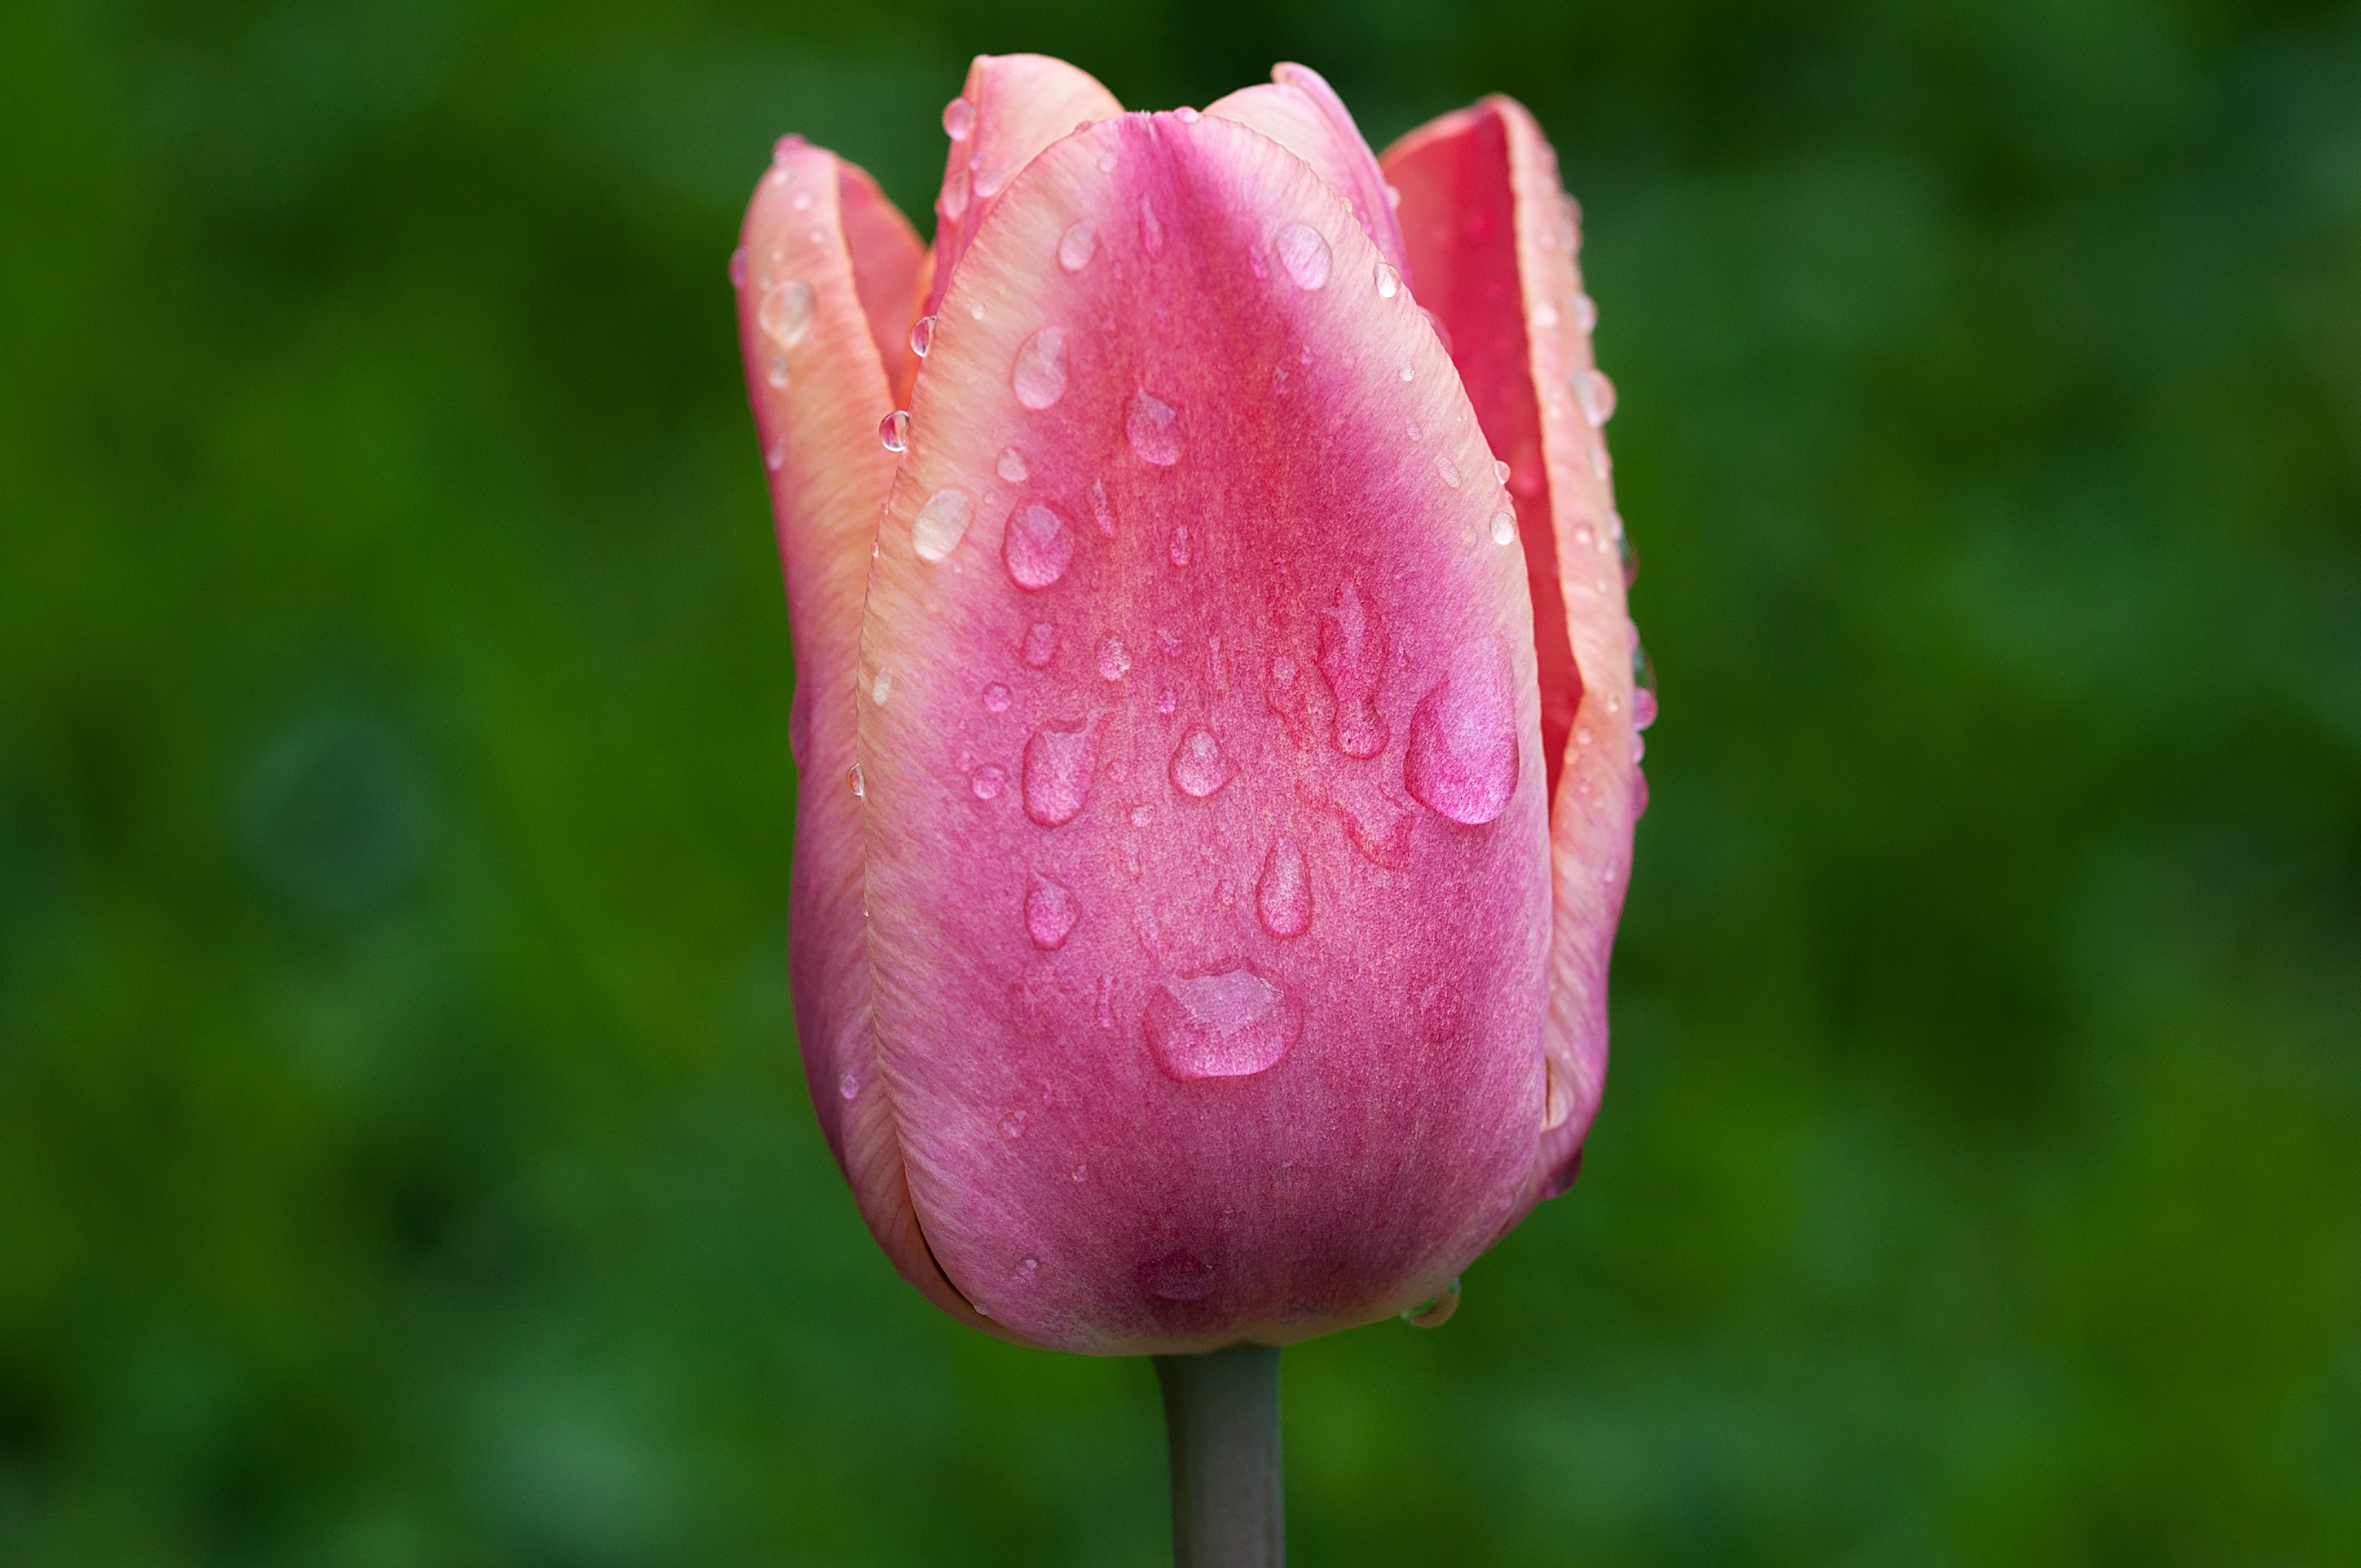
blossom, plant, flower, petal, bloom, raindrop, tulip, botany, pink, close, flora, close up, bud, drop of water, rainy day, macro photography, flowering plant, plant stem, land plant